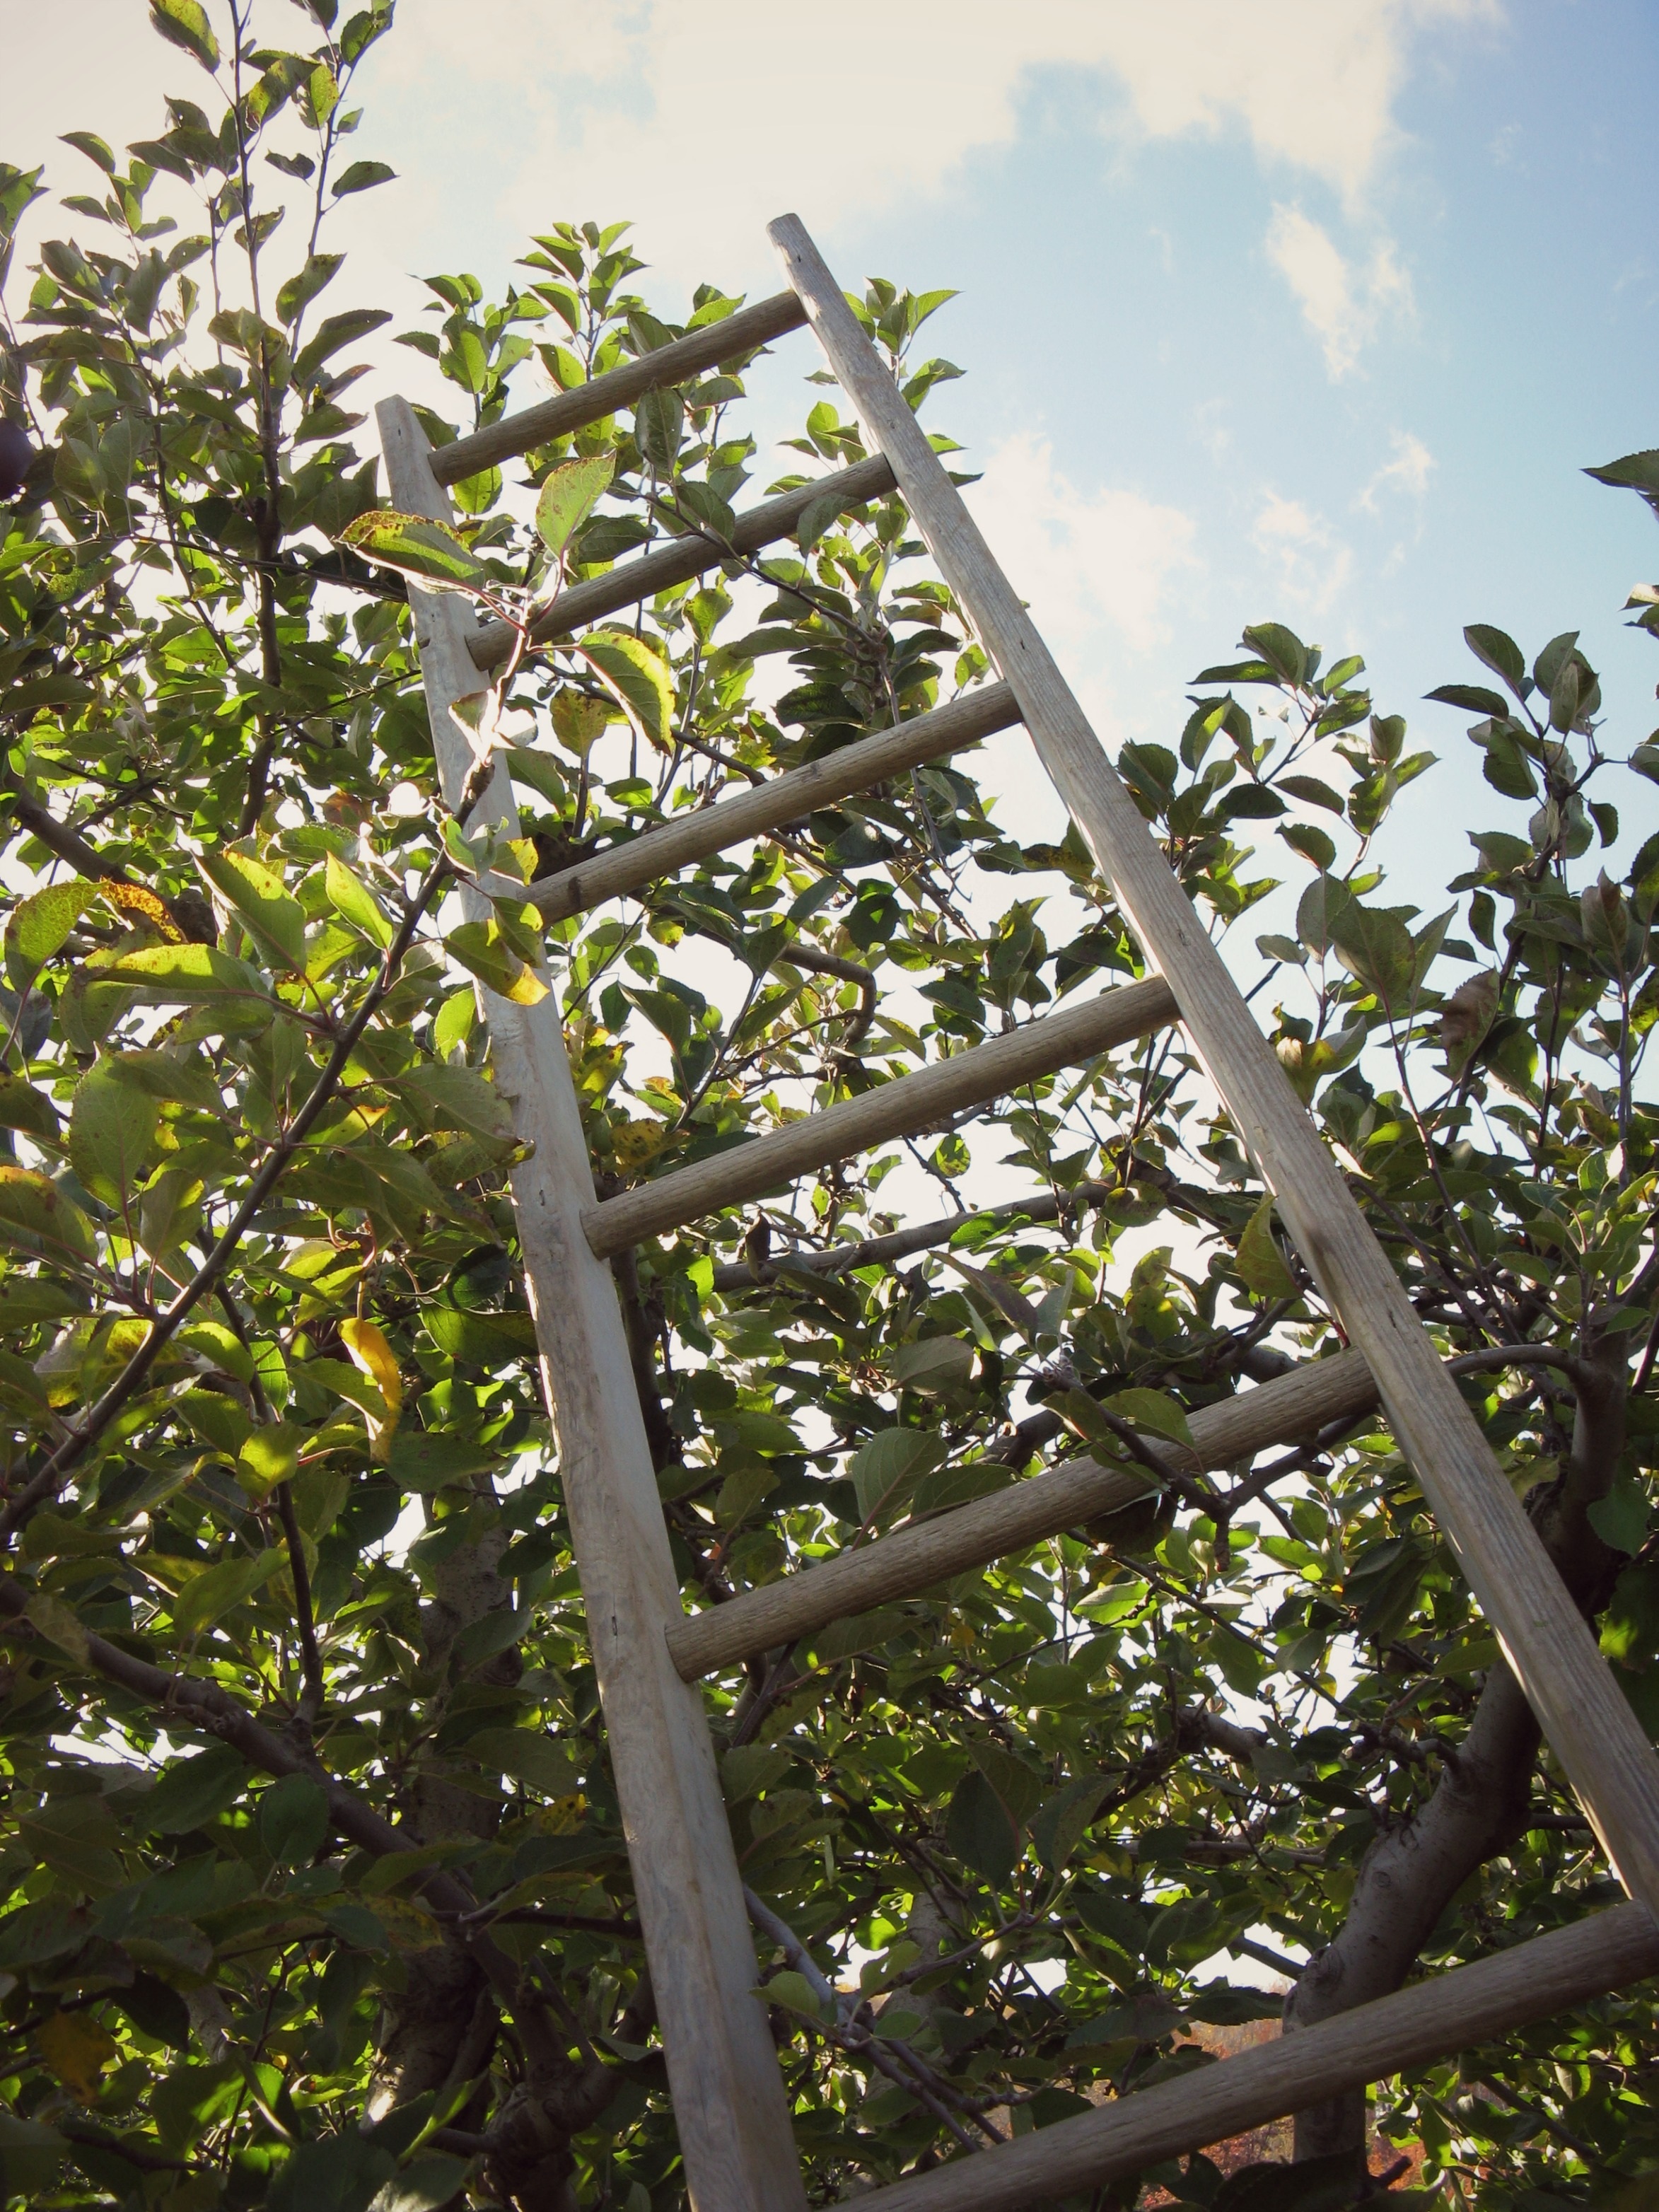
apple, tree, nature, branch, blossom, plant, sky, sunlight, leaf, flower, orchard, country, green, jungle, produce, autumn, botany, garden, flora, ladder, clouds, shrub, rainforest, flowering plant, woody plant, land plant